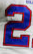
Number: 2